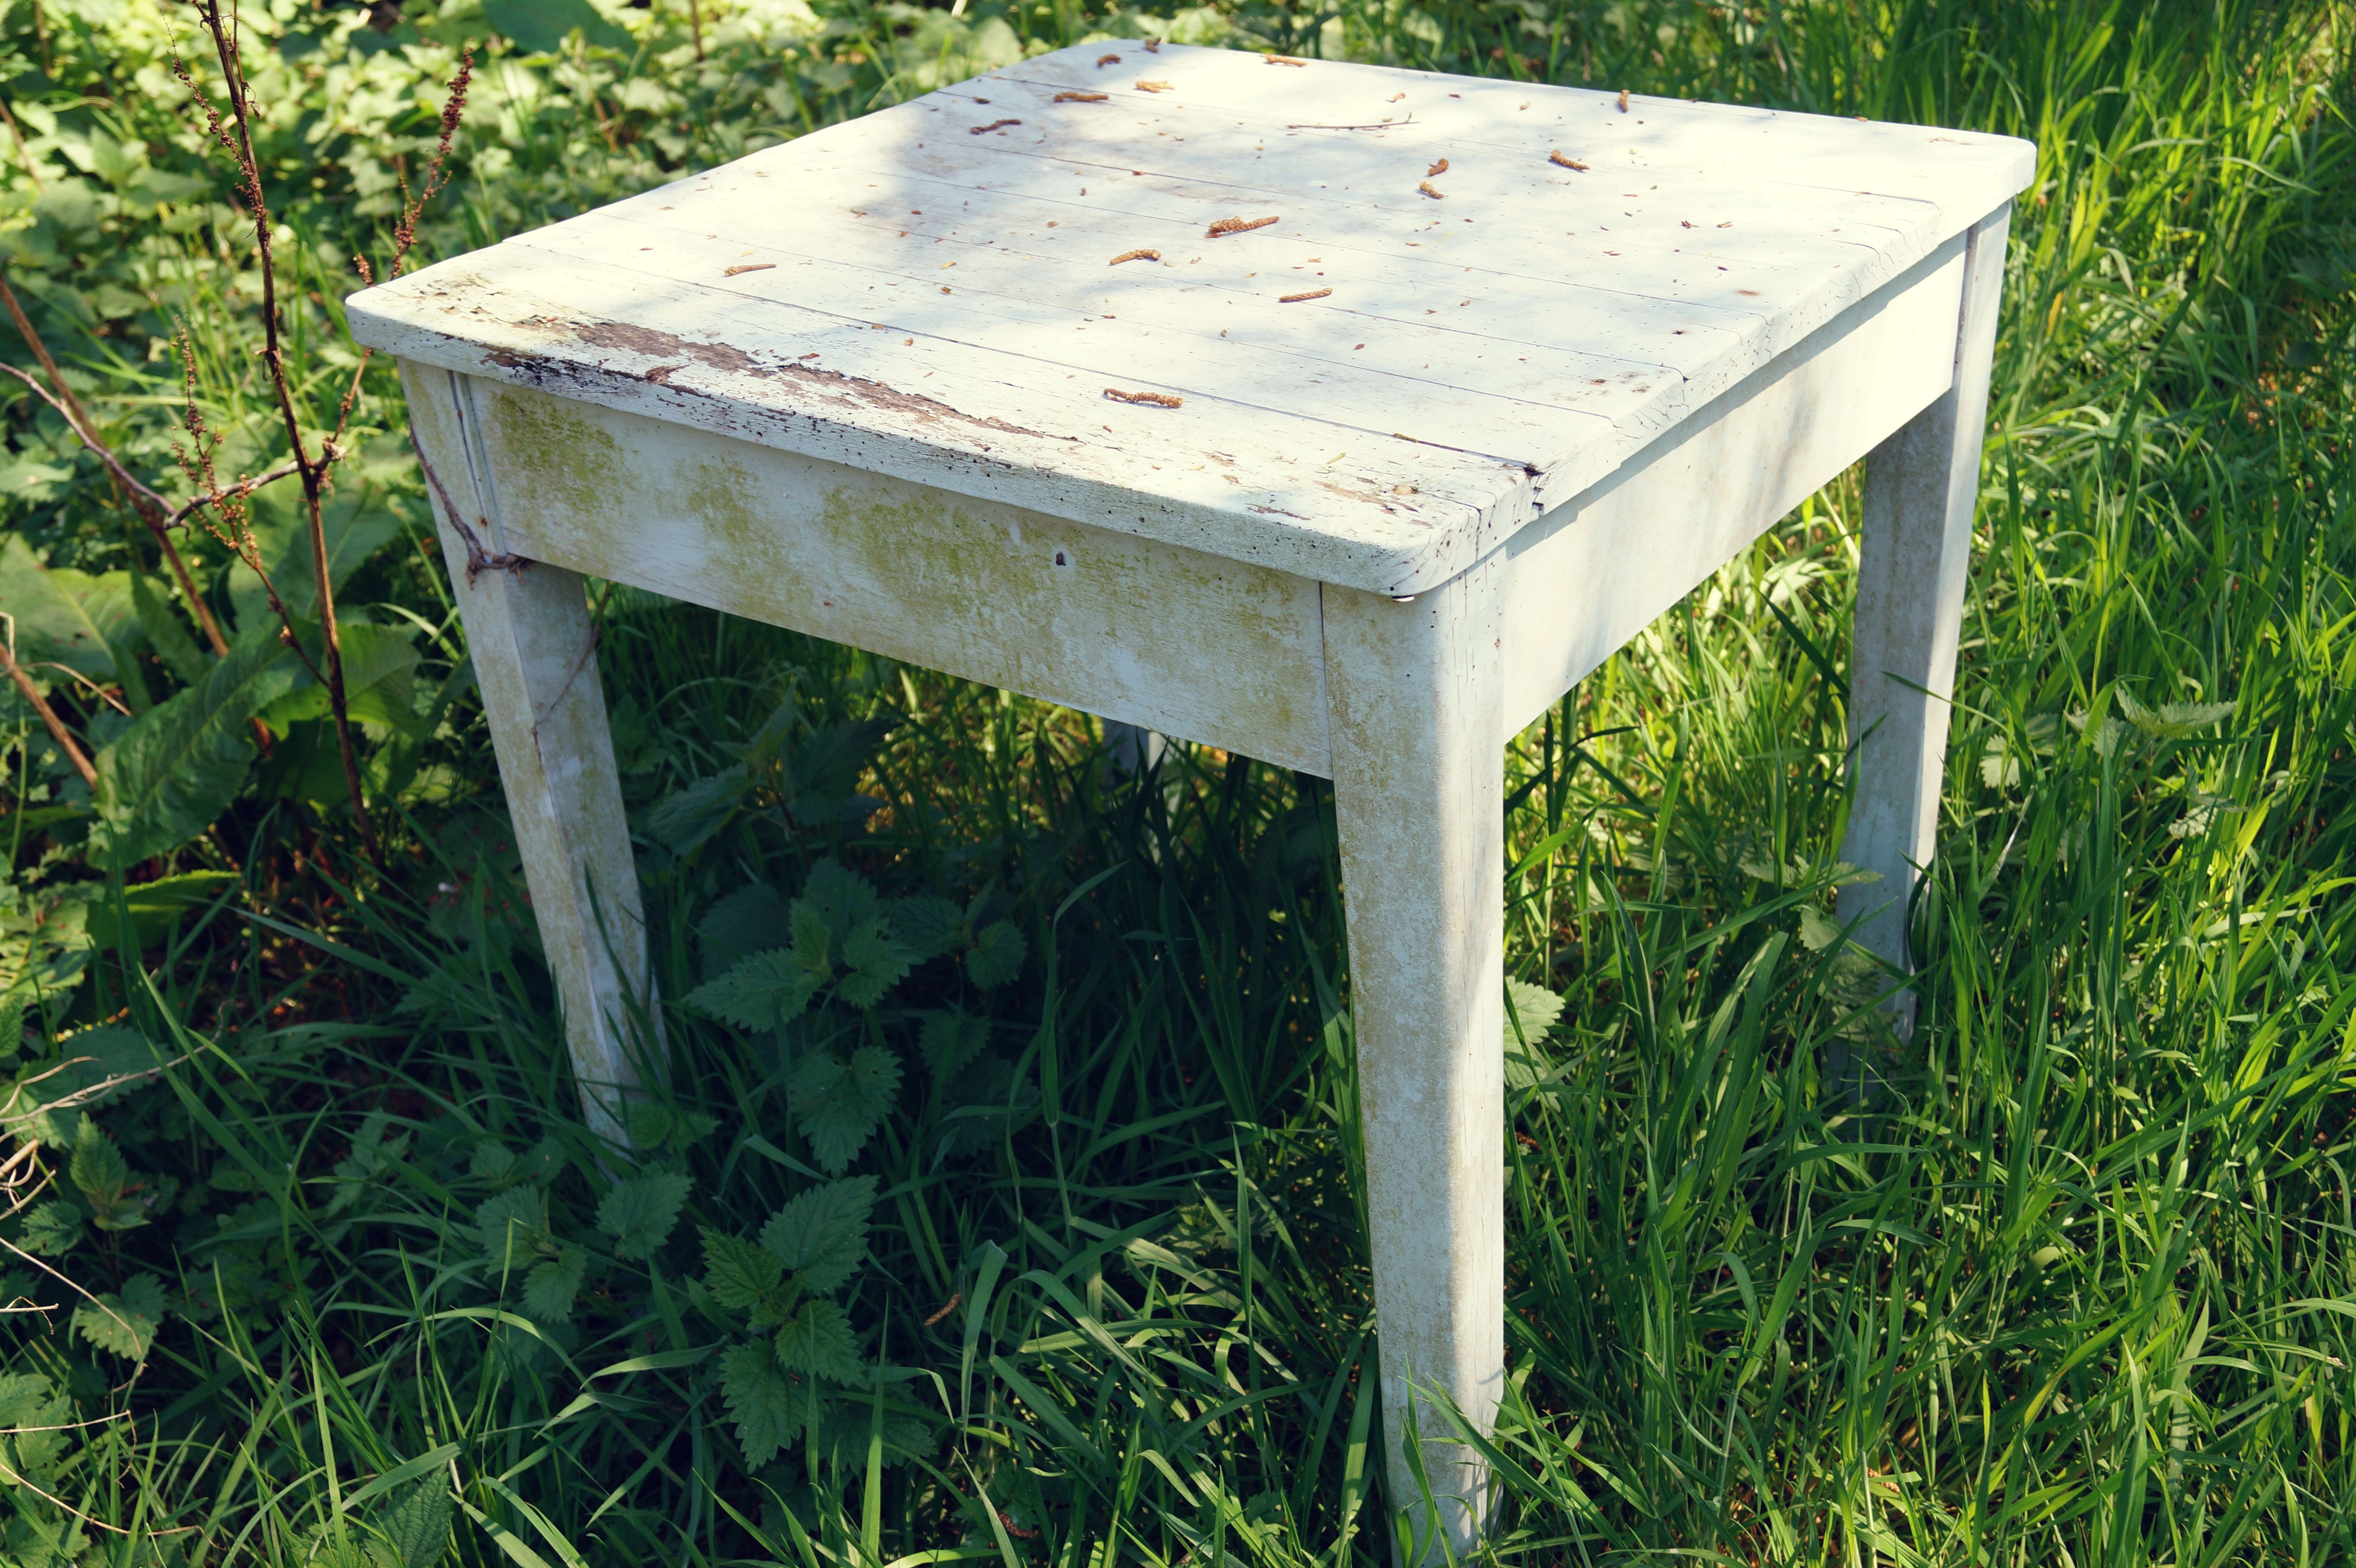
table, antique, old, decay, furniture, forget, leave, haunting, lapsed, furniture pieces